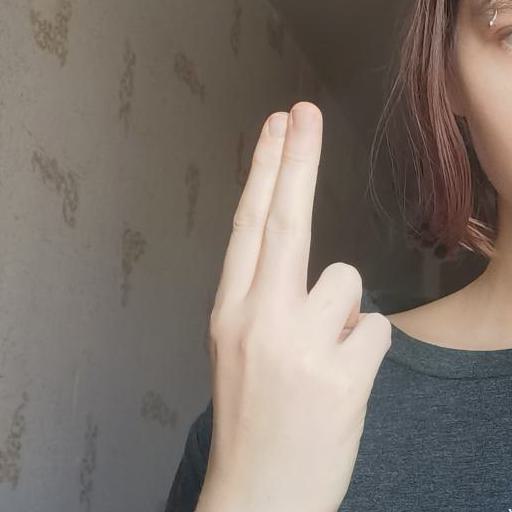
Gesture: two_up_inverted